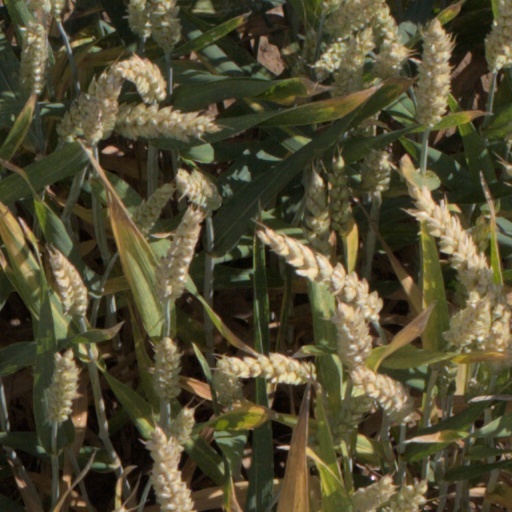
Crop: wheat